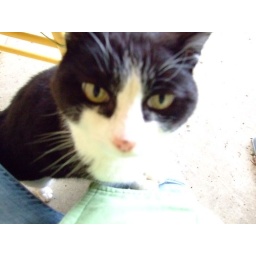
Monica (named by my father after a monochrome - black and white - computer screen).